Ana Rosa Núñez

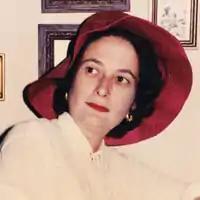

Ana Rosa Núñez (July 11, 1926 – August 2, 1999) was a Cuban-American poet and librarian. She authored over two dozen books of poetry, prose, and translations.